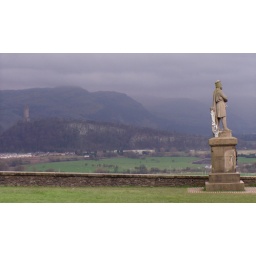
you can see the wallace monument in the background. this was taken at the front entrance to the castle